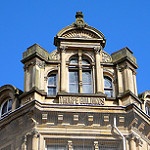
Scene: Outdoor